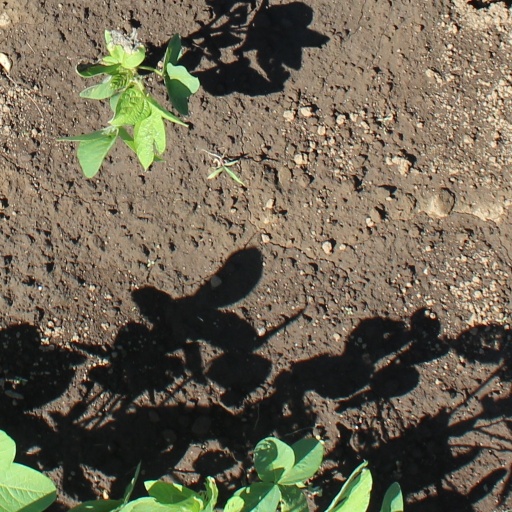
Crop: soybean